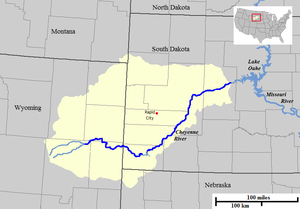
Cheyenne River
Kort over Cheyenne Rivers afvandingsområde
Cheyenne River er en biflod til Missouri River, og omkring 475 km lang, i det vestlige South Dakota i USA. Den starter med forskellige tilløb i det østlige Wyoming, og får tilløb fra den store biflod Belle Fourche River hvor disse to floder ligger henholdsvis syd og nord for Black Hills og Rapid City.